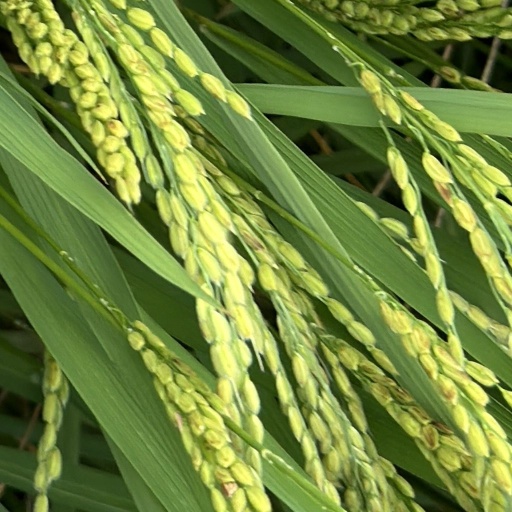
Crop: rice